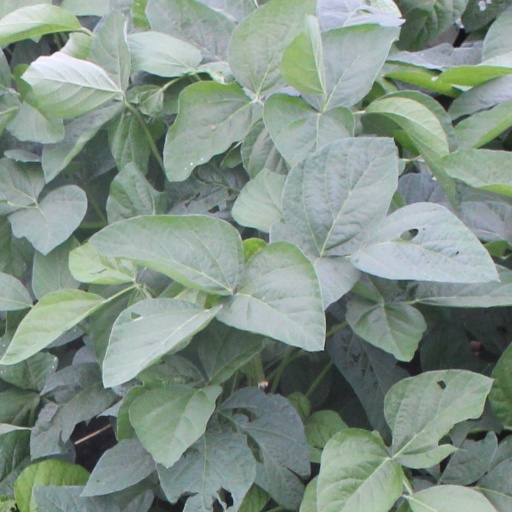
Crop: soybean